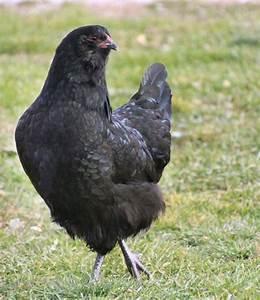
chicken